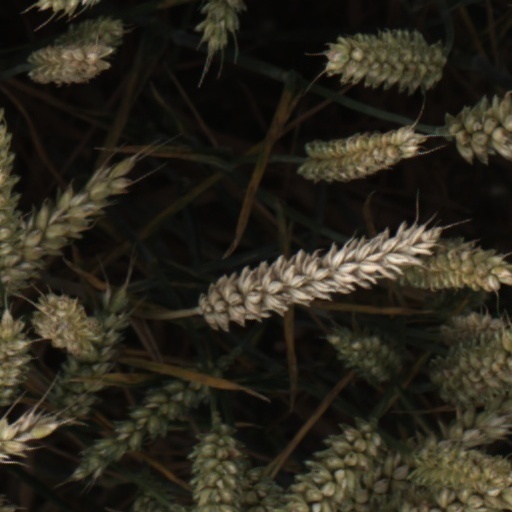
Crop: wheat